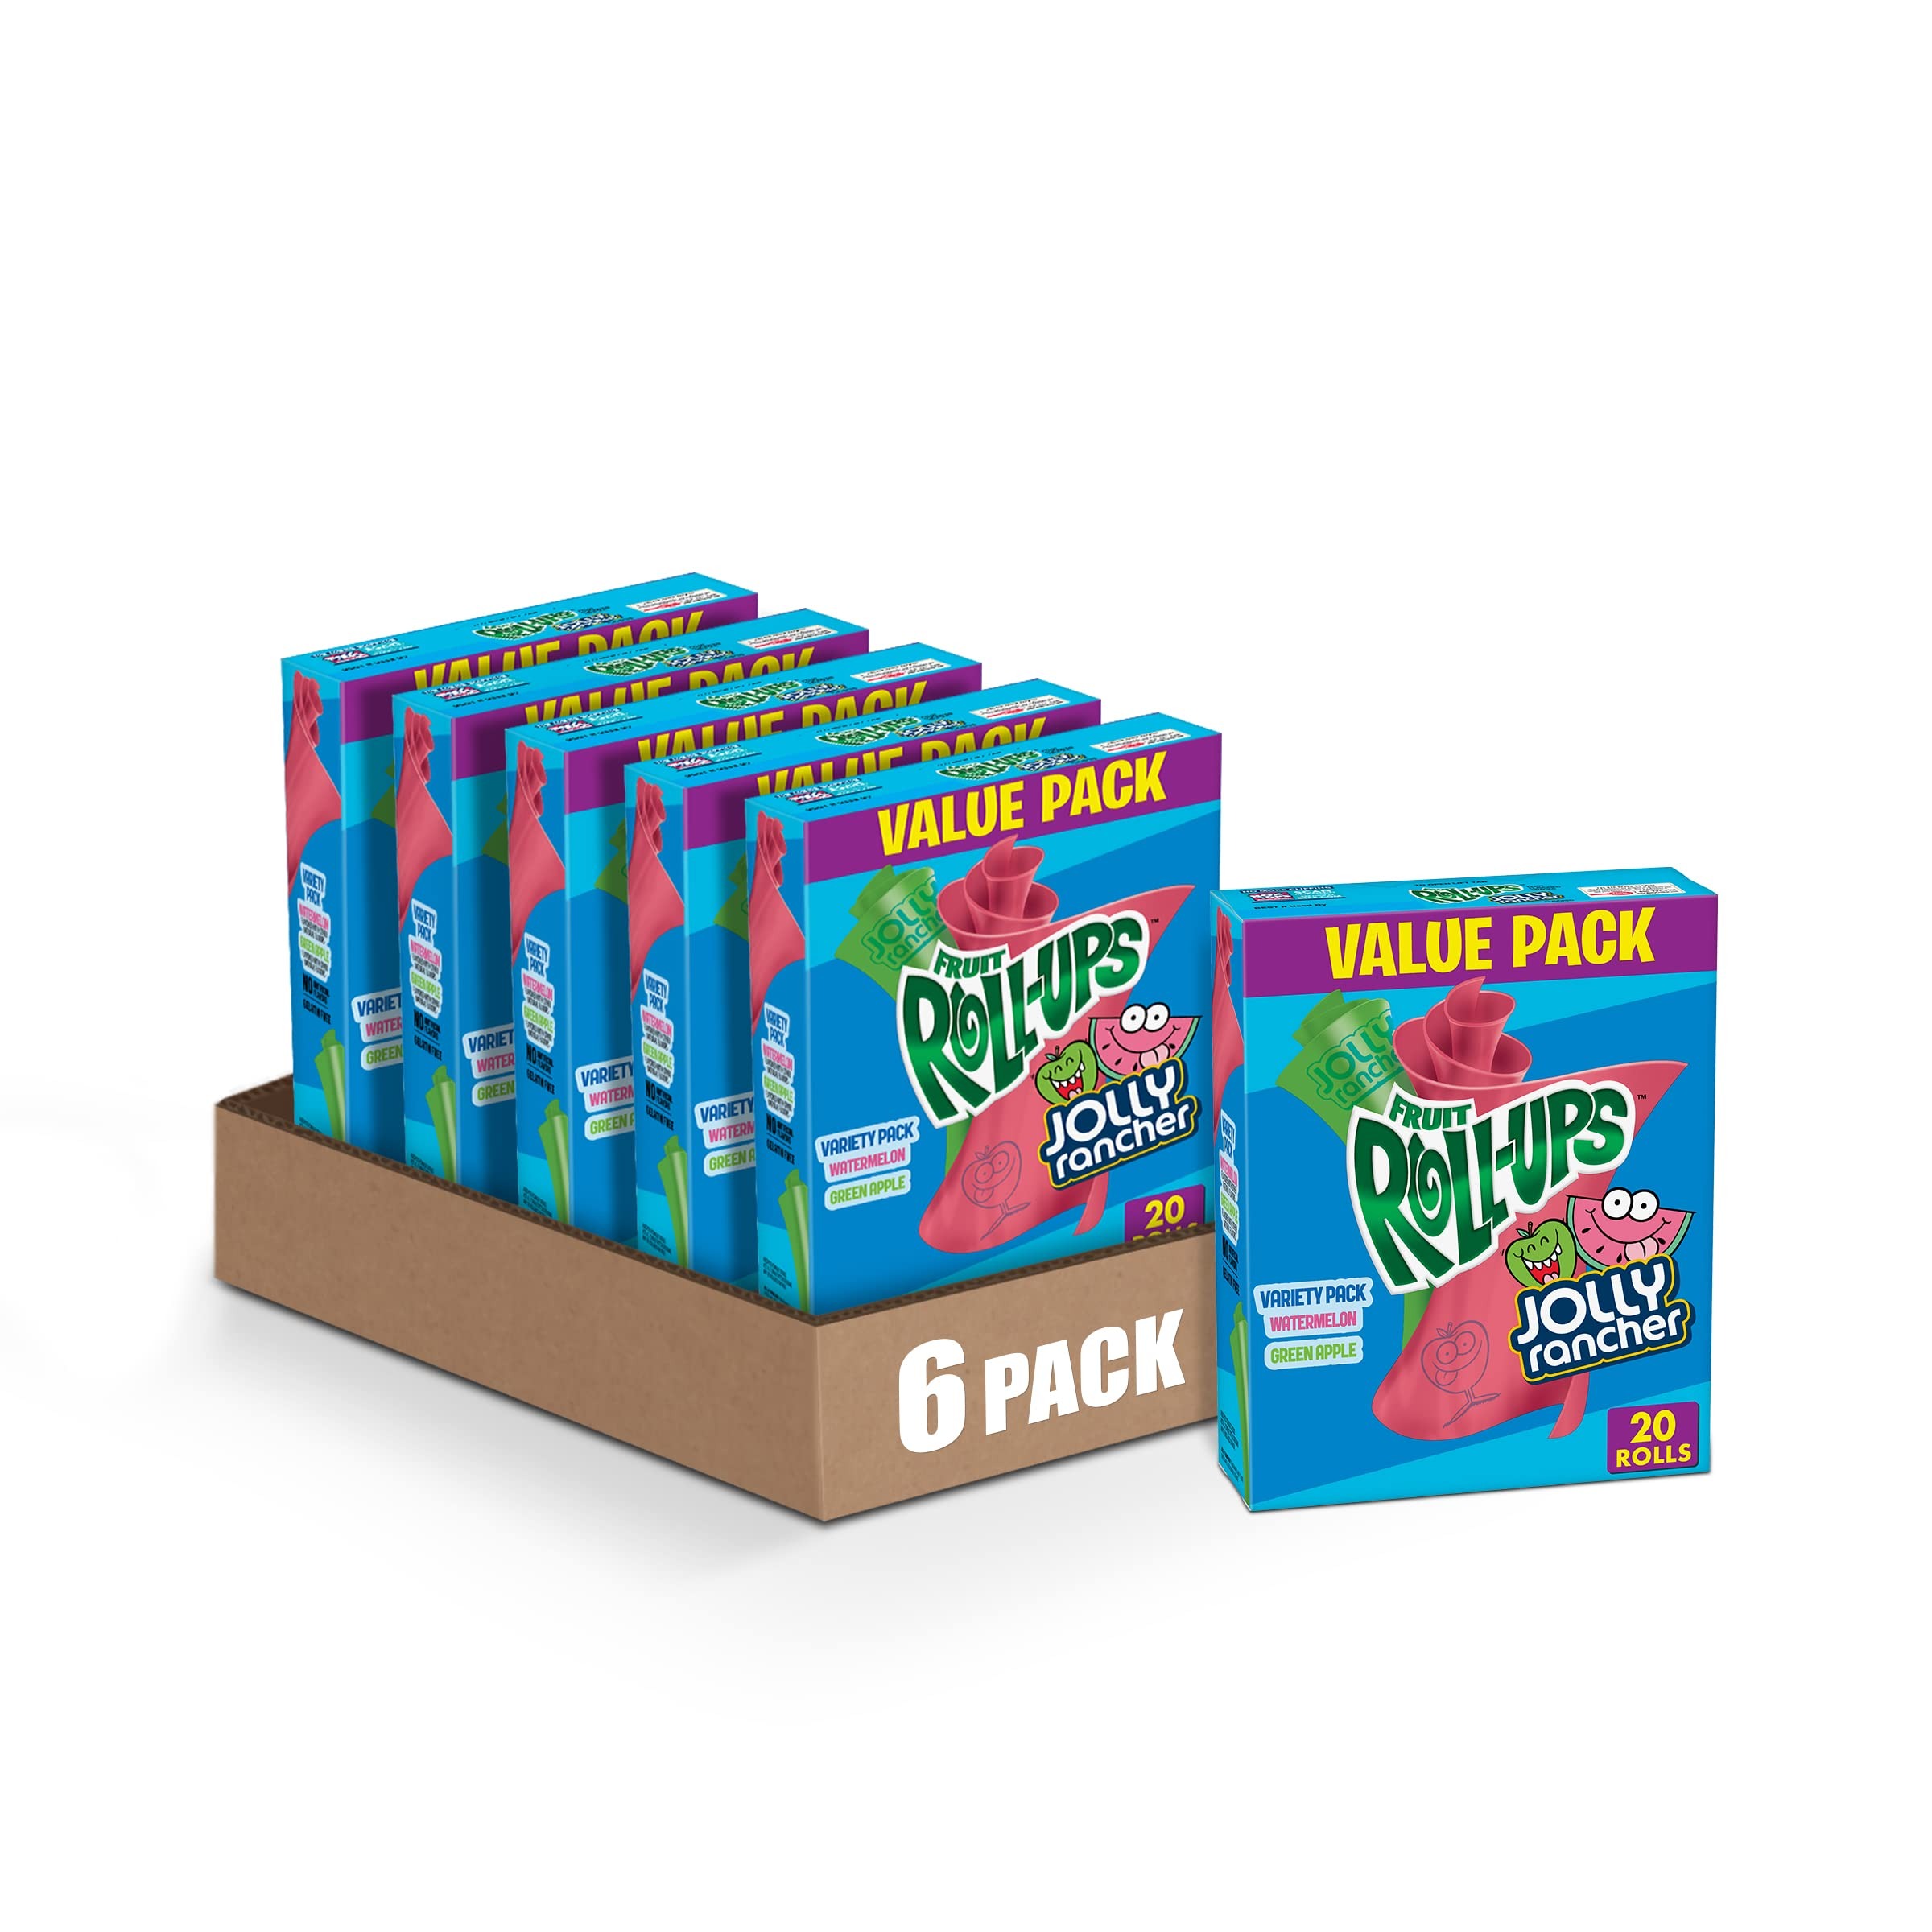
Item Name: Fruit Roll-Ups Fruit Flavored Snacks, Jolly Rancher, Variety Pack, 20 ct (Pack of 6)
Bullet Point 1: FRUIT FLAVORED SNACKS: Fruit Roll-Ups Jolly Rancher Variety Pack features Watermelon and Green Apple flavors; With wild flavors and colors, the possibilities for fun are endless
Bullet Point 2: FUN KIDS SNACK: These packaged snack bags are the perfect treat to include in a packed school lunch box; Each roll comes with an assortment of tongue tattoos for wacky fun
Bullet Point 3: GLUTEN FREE: Tasty treats made without gluten for snacks you can feel great about
Bullet Point 4: ON-THE-GO SNACK: These Fruit Flavored Snacks are the perfect addition to your pantry and a snack every member of the family will love
Bullet Point 5: CONTAINS: 0.5 oz, 20 ct (Pack of 6)
Value: 120.0
Unit: count

Price: 4.485